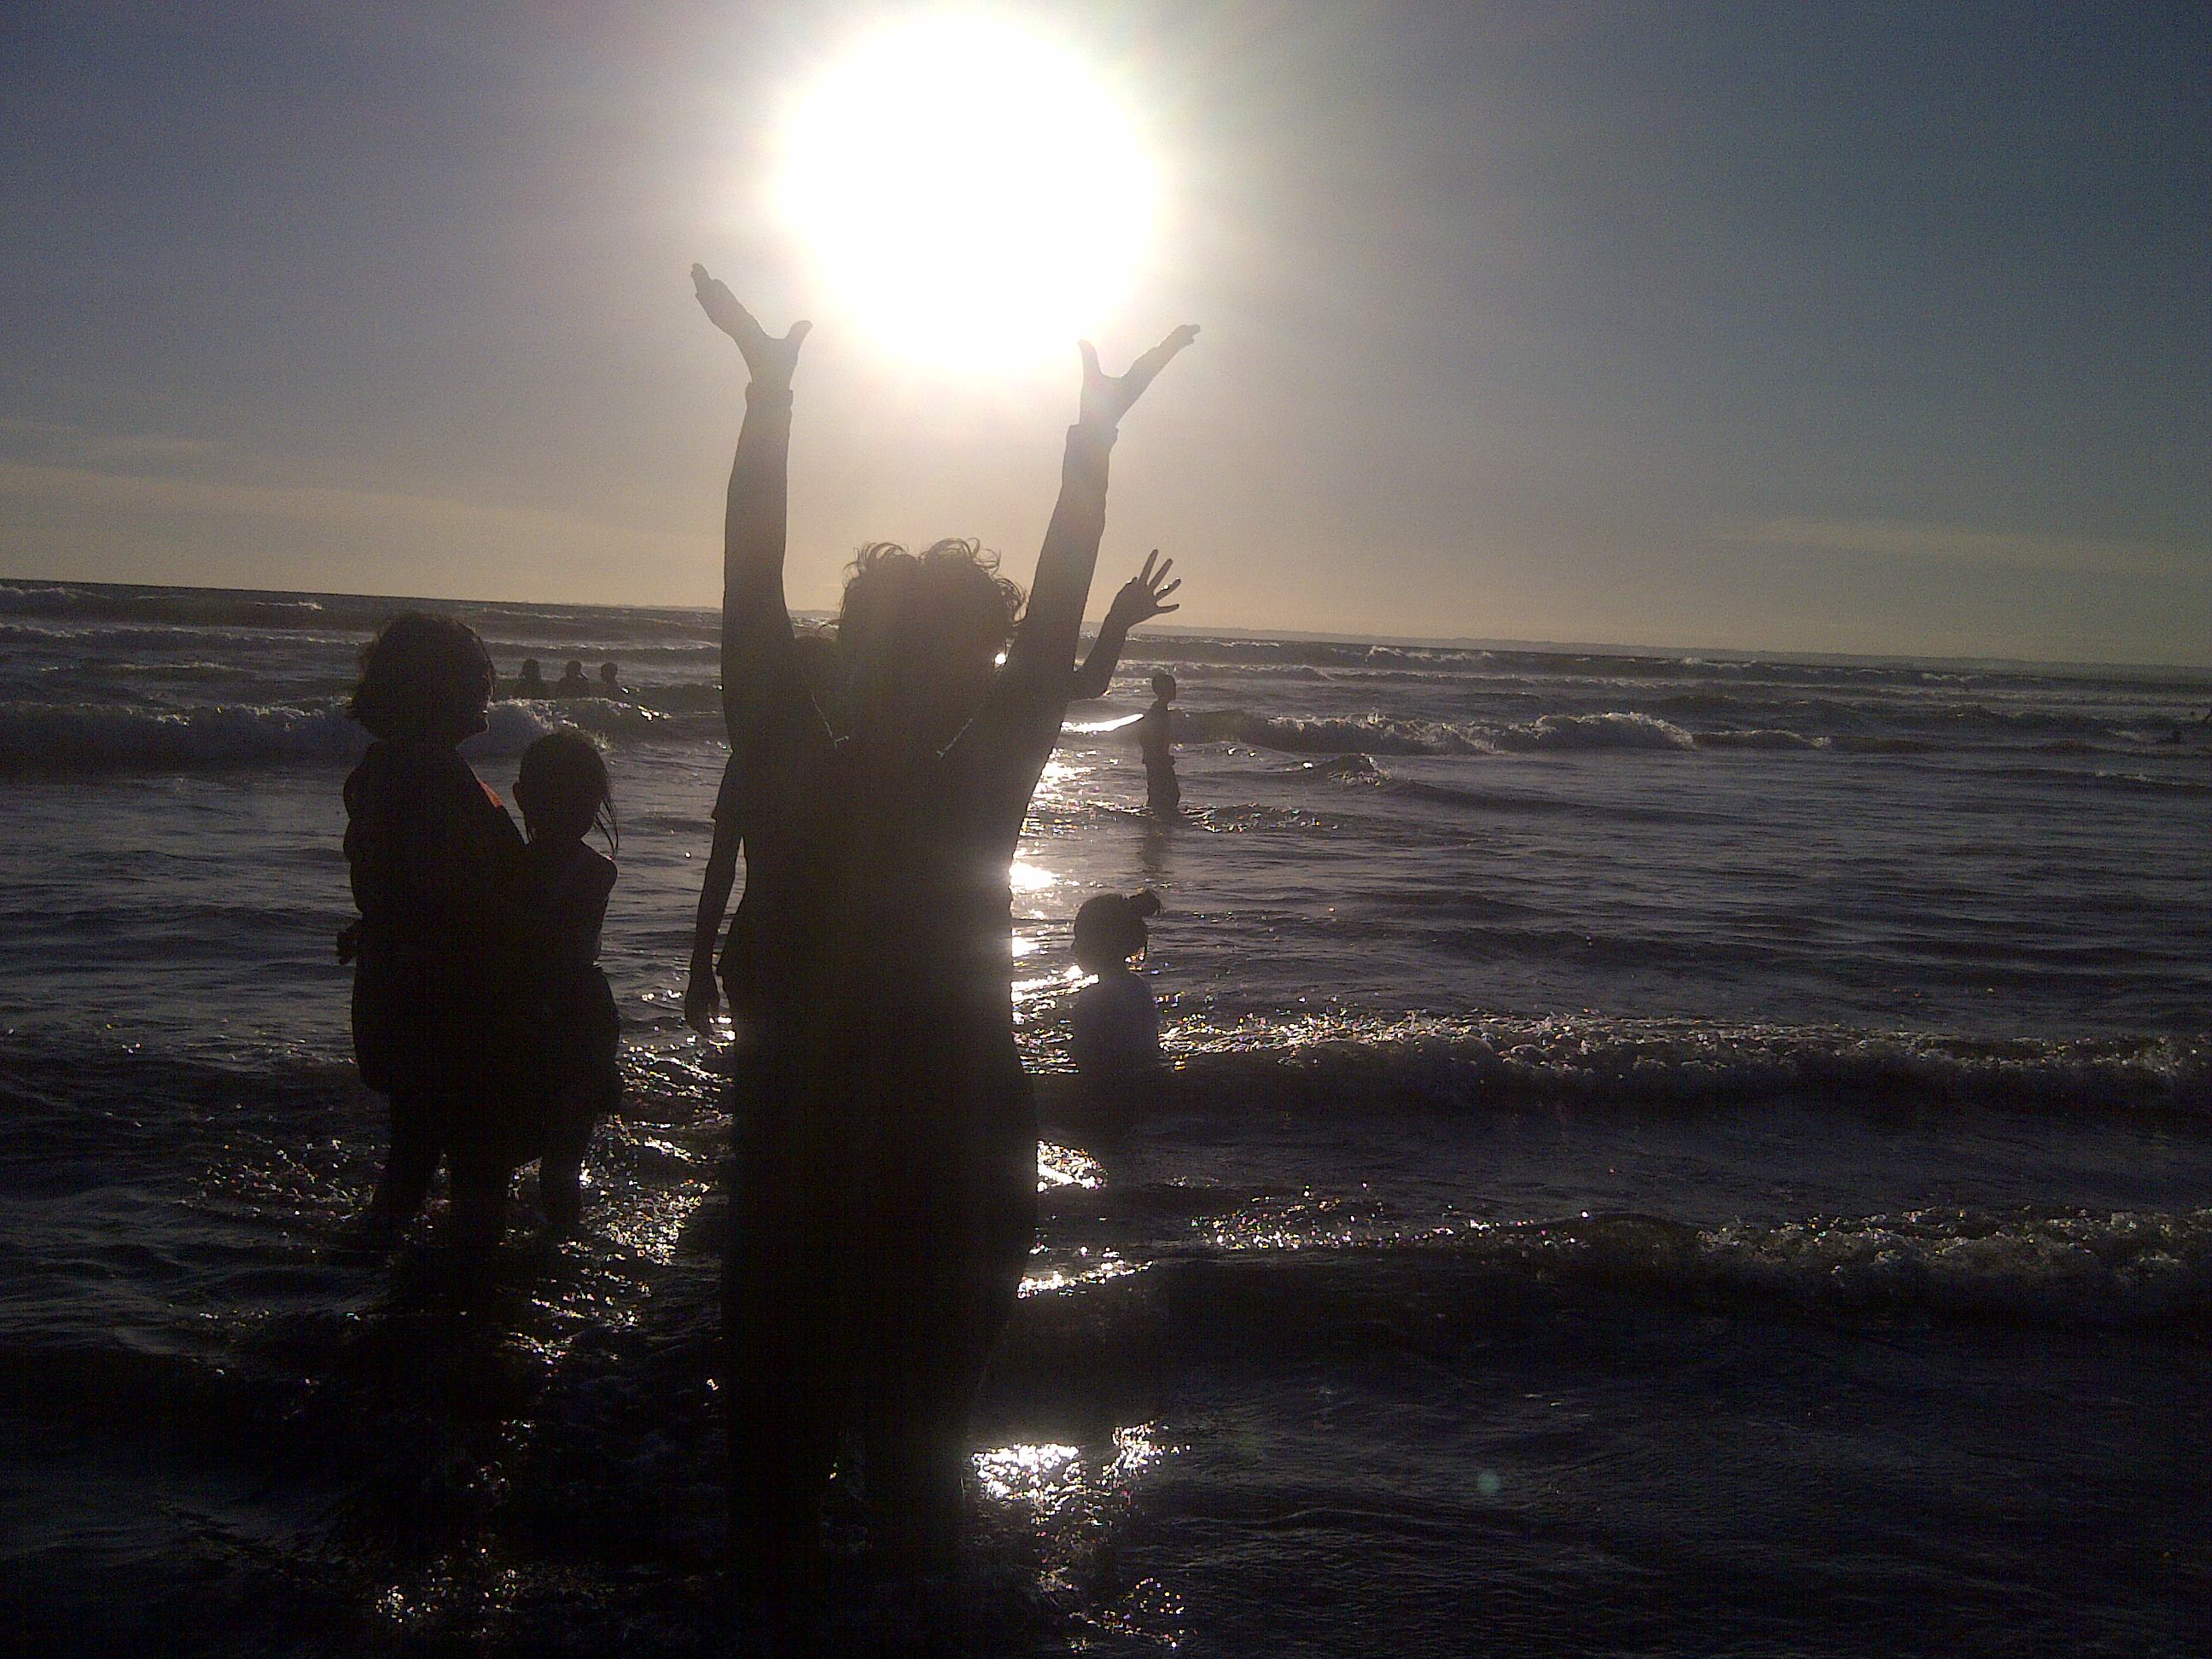
sunset, sea, body of water, sun, ocean, water, horizon, sky, sunrise, wave, shore, sunlight, calm, evening, beach, coast, vacation, wind wave